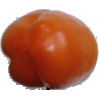
Label: Pepper Orange 1